Perperek (river)

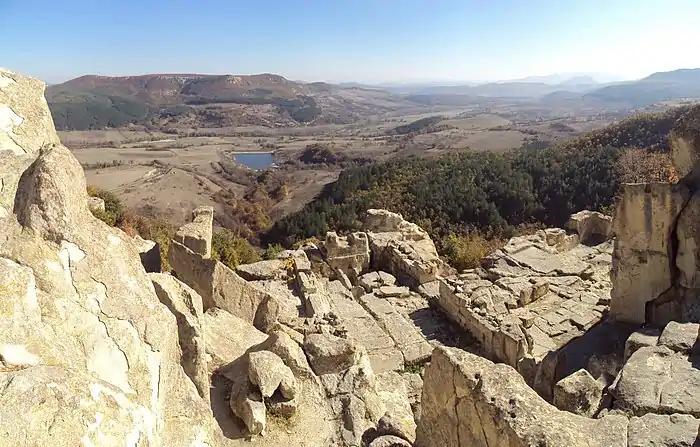
The ruins of Perperikon over the river valley

The river takes its source under the name Karakush dere at an altitude of 709 m on the southwestern slopes of the Chukata Ridge of the eastern Rhodope Mountains, about one kilometer from the village of Cherna Niva. Until the village of Perperek it flows in southeastern direction in a wide sparsely forested. Downstream from the village the river takes a large bend to the southwest. Shortly before flowing into the Studen Kladenets Reservoir on the Arda at an altitude of 227 m, the river forms a gorge between the elevations of Kartalkaya (563 m) to the west and Yumrukkaya (587 m) to the east, which is now almost flooded by the reservoir. It drains the ridges of Chukata and Kayadzhik.